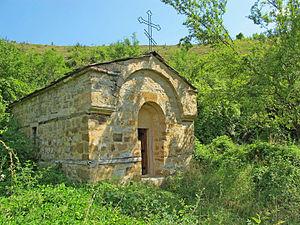
L'éparchie de Niš est une éparchie, c'est-à-dire une circonscription de l'Église orthodoxe serbe. Située au sud-est de la Serbie, elle a son siège à Niš. En 2006, elle est administrée par l'évêque Jovan.
L'église Saint-Michel de Boljev Dol est une église orthodoxe située à Boljev Dol, dans la municipalité de Dimitrovgrad et dans le district de Pirot en Serbie. Elle est inscrite sur la liste des monuments culturels protégés de la République de Serbie.
Baljev Dol est un village de Serbie situé dans la municipalité de Dimitrovgrad, district de Pirot. Au recensement de 2011, il comptait 5 habitants.